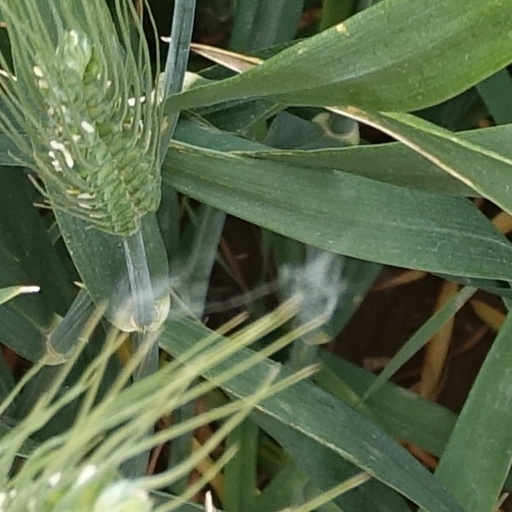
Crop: wheat